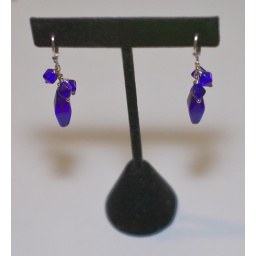
Three diamond shaped blue Czech glass beads clustered above an elongated bead.